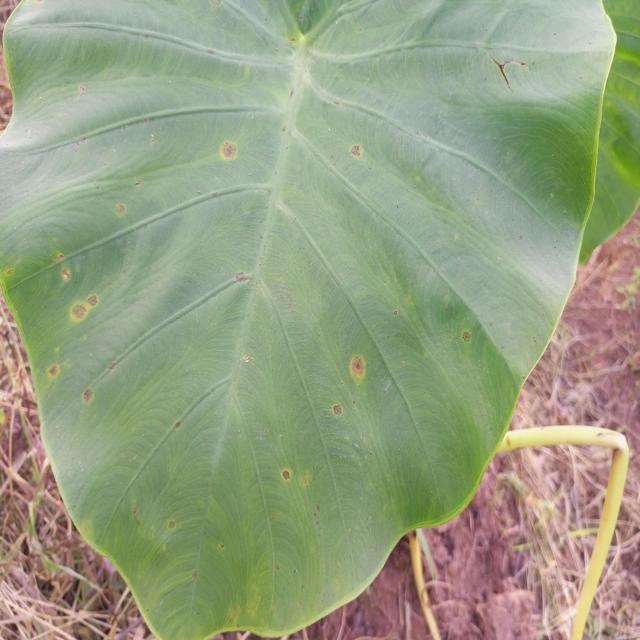
Label: Early_Blight